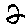
Label: 2